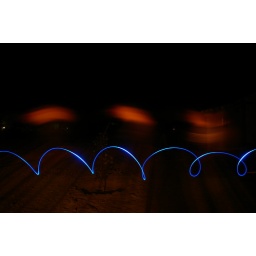
My son playing in the dark with a blue pen light. Long exposure, multiple flashes.